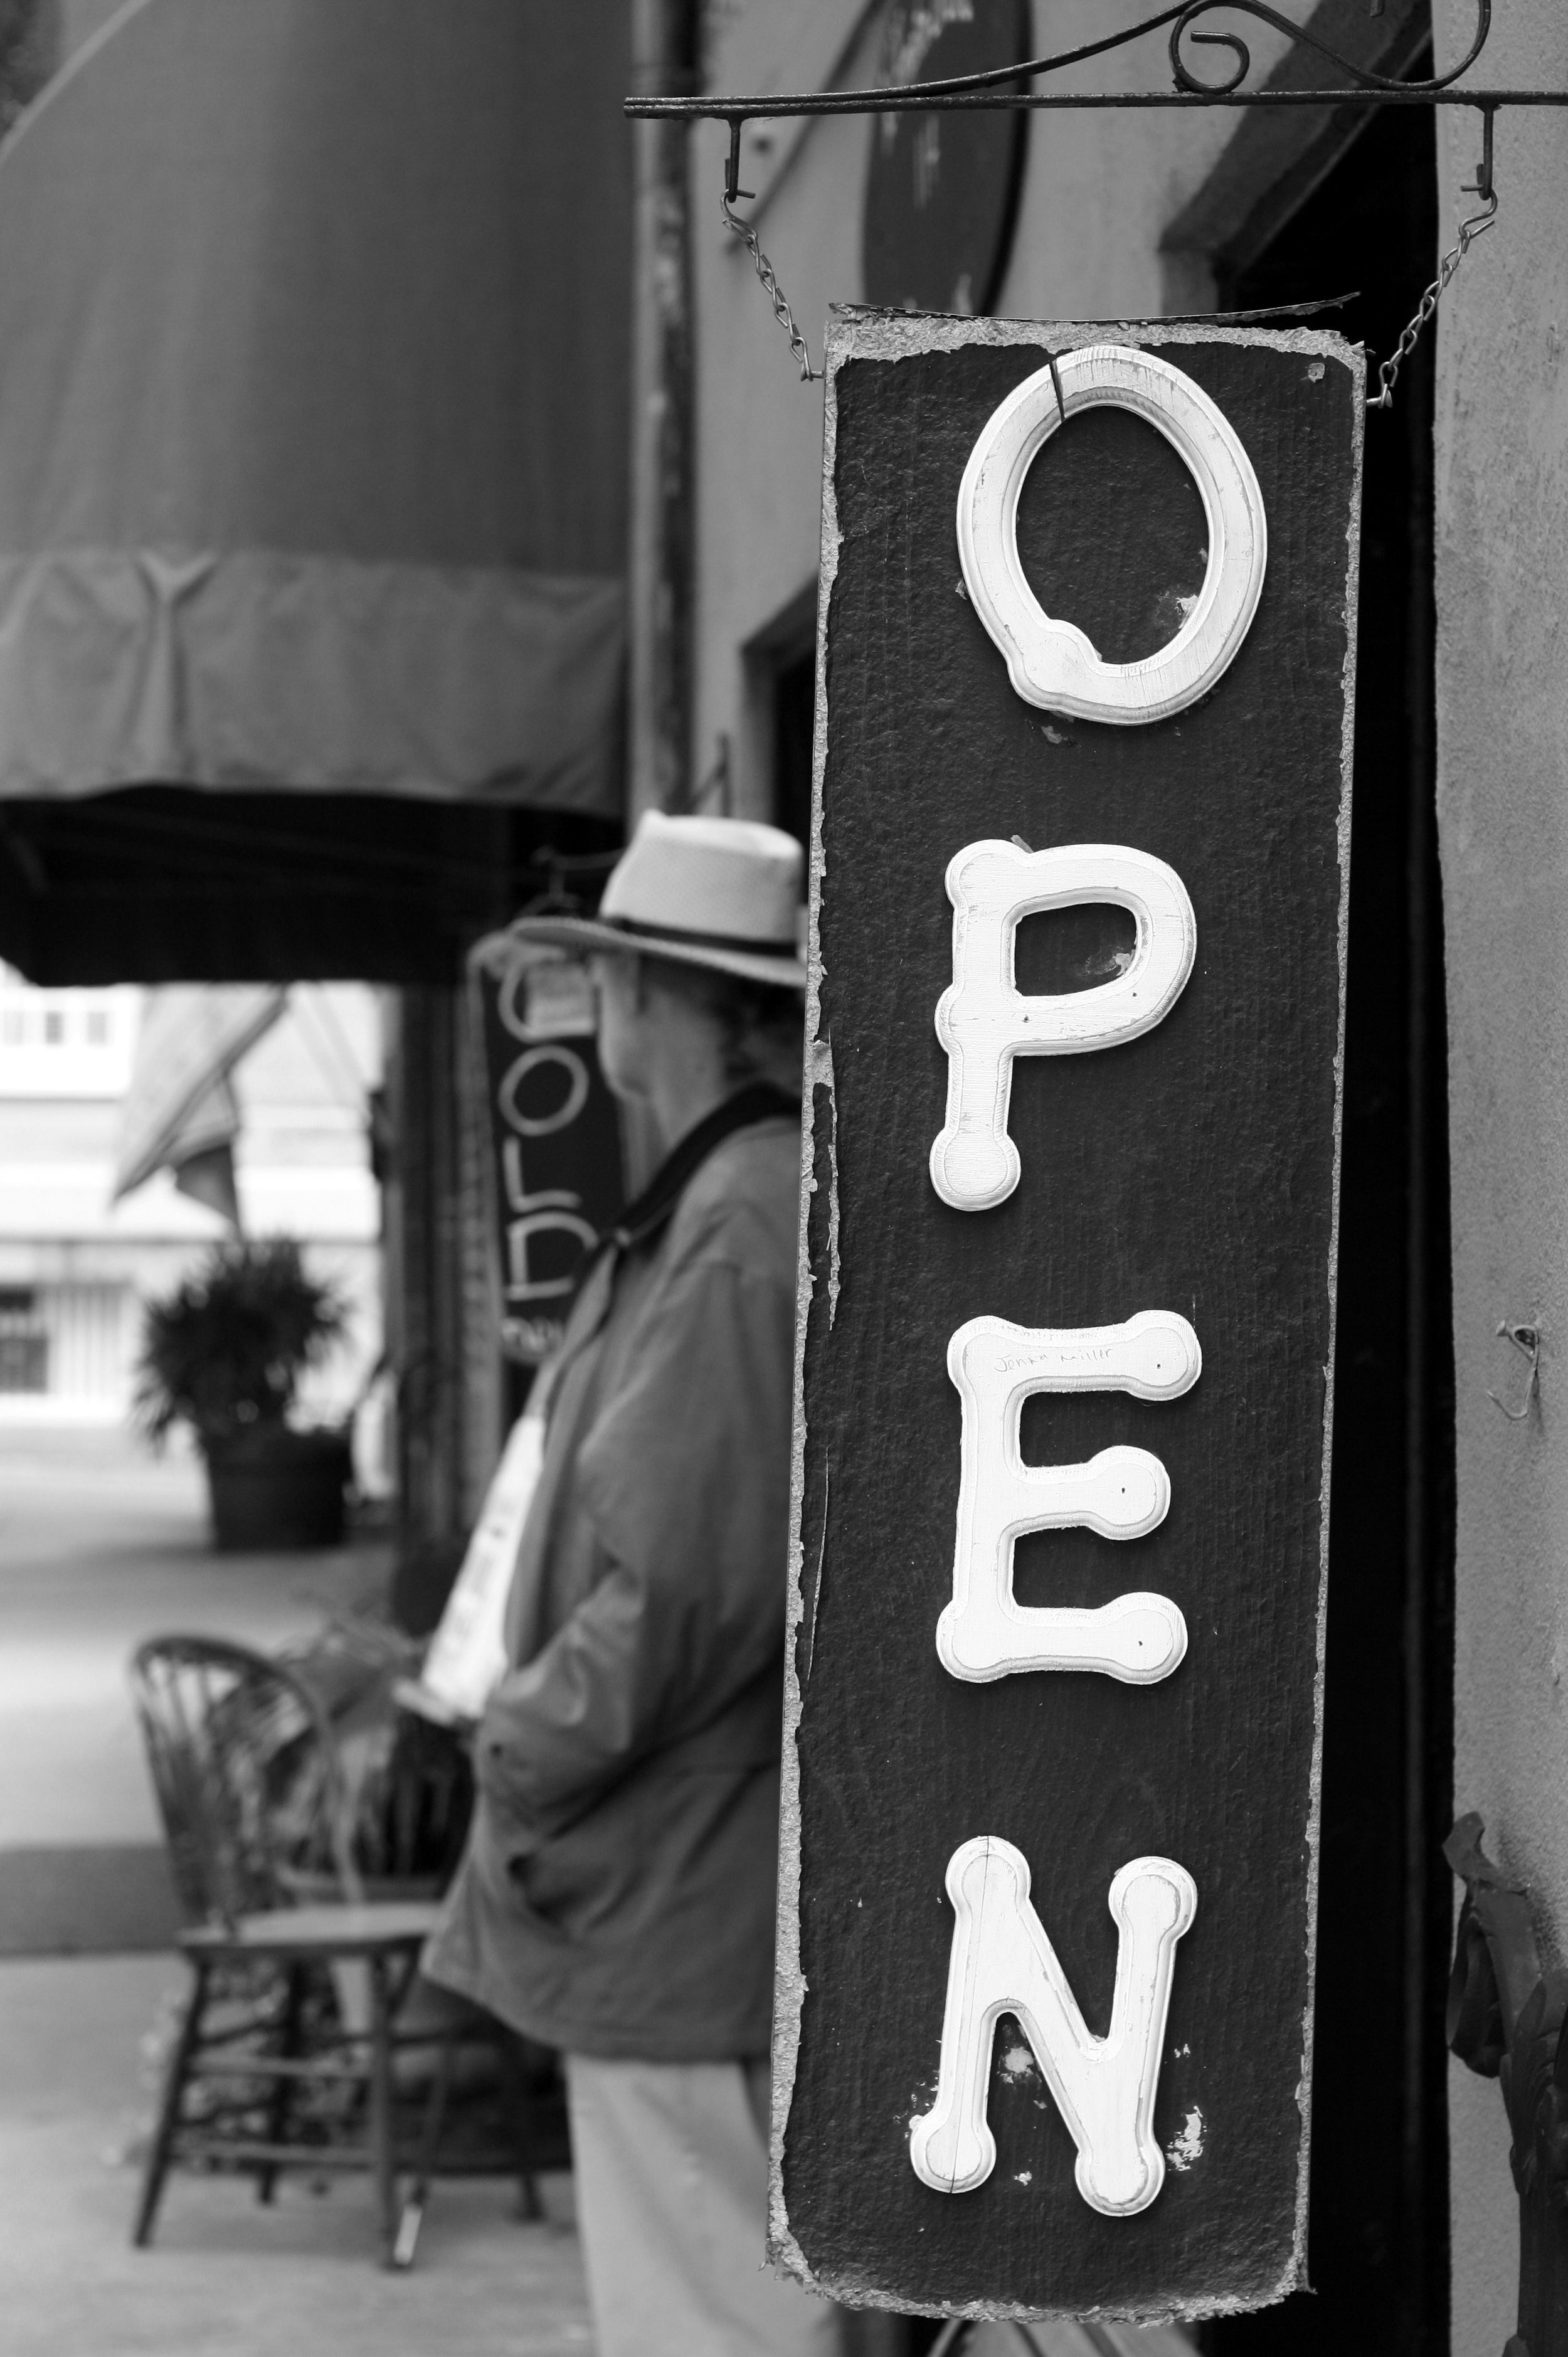
open, black and white, road, white, street, urban, sign, shop, black, monochrome, inside, photograph, trade, sell, monochrome photography